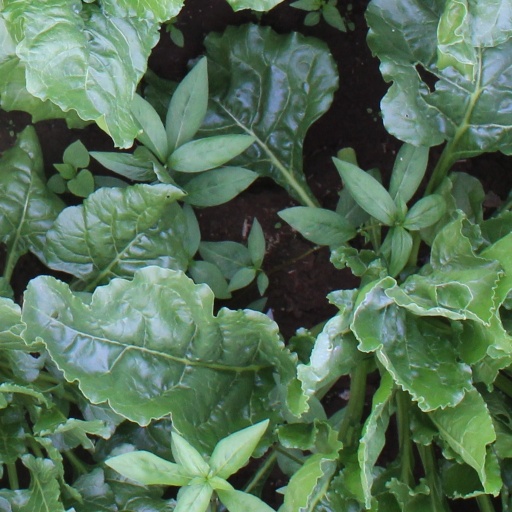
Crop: sugar beet